William Henry Harrison 1840 presidential campaign

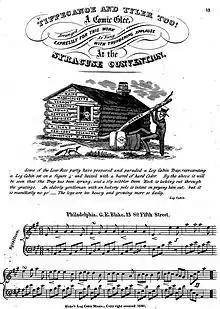
Sheet music for the song, "Tippecanoe and Tyler Too"

The campaign was generally administered by a group of Whig congressmen in Washington, including Clay, who pooled their mailing lists; there were organizations in each county tasked with running the local campaign and getting out the vote. Much work was also done by the new political bosses, like Thurlow Weed of New York, who also took charge of much of the fundraising. Greeley, by then editor of the widely circulated Harrison campaign journal, "The Log Cabin", worried that the constant demands for money would drive the wealthy from politics; this did not occur. Much of the money came from those, such as land speculators, who would benefit from the internal improvements to transportation that were backed by the Whigs. Funding for local operations was expected to be raised locally, sometimes through arrangements like kickbacks from Pennsylvania canal contractors, something implemented by Thaddeus Stevens. Erie Canal workers were expected to pay a toll to Weed to finance Whig operations. Feeling every hand was needed to defeat Van Buren, Whig leaders allowed women to help: although they could not vote, they could influence men. This was the first time an American political party included women in campaign activities on a widespread scale.